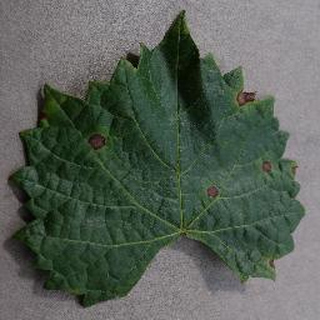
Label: grape_black_rot